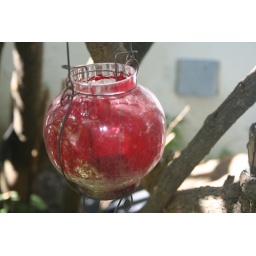
A &amp;quot;Bug-Go-Away&amp;quot; Candle pot in the tree beside the side deck.